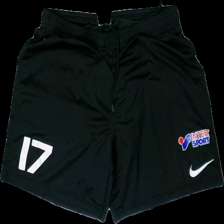
View: front
Type: Shorts
Category: Unisex
Brand: Nike
Colors: Black
Material: 100% polyester
Pattern: Logo print
Cut: Regular
Size: M
Season: All
Trend: Sports
Price range: 50-100
Recommended usage: Reuse